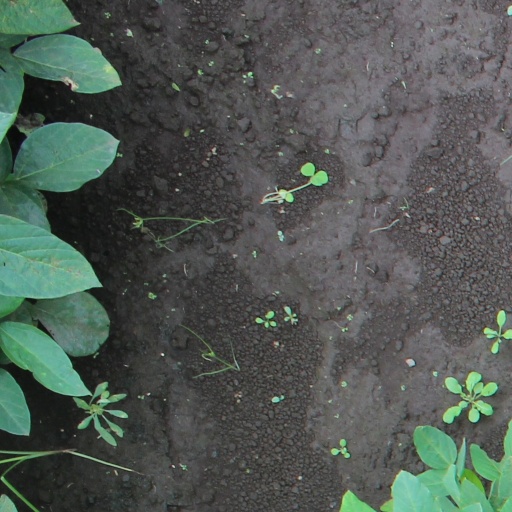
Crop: soybean